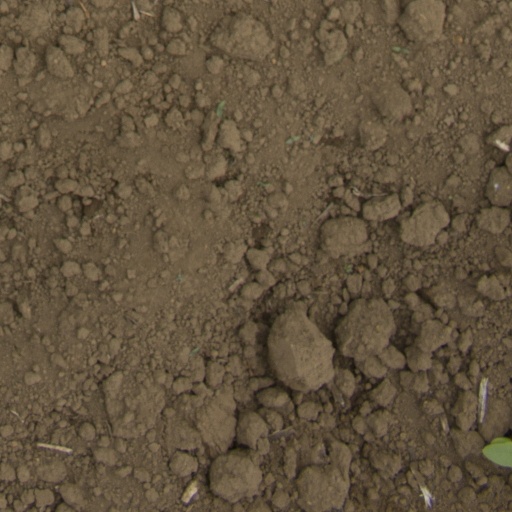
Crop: Jerusalem artichoke